Magnesium sulfate (medication)

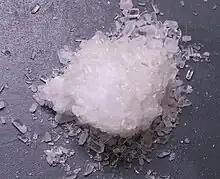
Magnesium sulfate heptahydrate

Magnesium sulfate as a medication is used to treat and prevent low blood magnesium and seizures in women with eclampsia. It is also used in the treatment of torsades de pointes, severe asthma exacerbations, constipation, and barium poisoning. It is given by injection into a vein or muscle as well as by mouth. As epsom salts, it is also used for mineral baths.